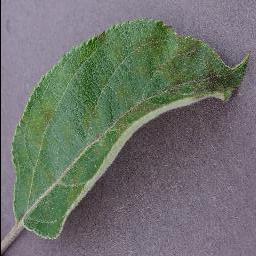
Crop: apple
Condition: scab